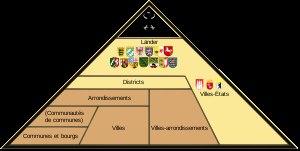
La commune est la plus petite division administrative d'Allemagne. Au 1ᵉʳ janvier 2020, il y a 10 795 communes allemandes.